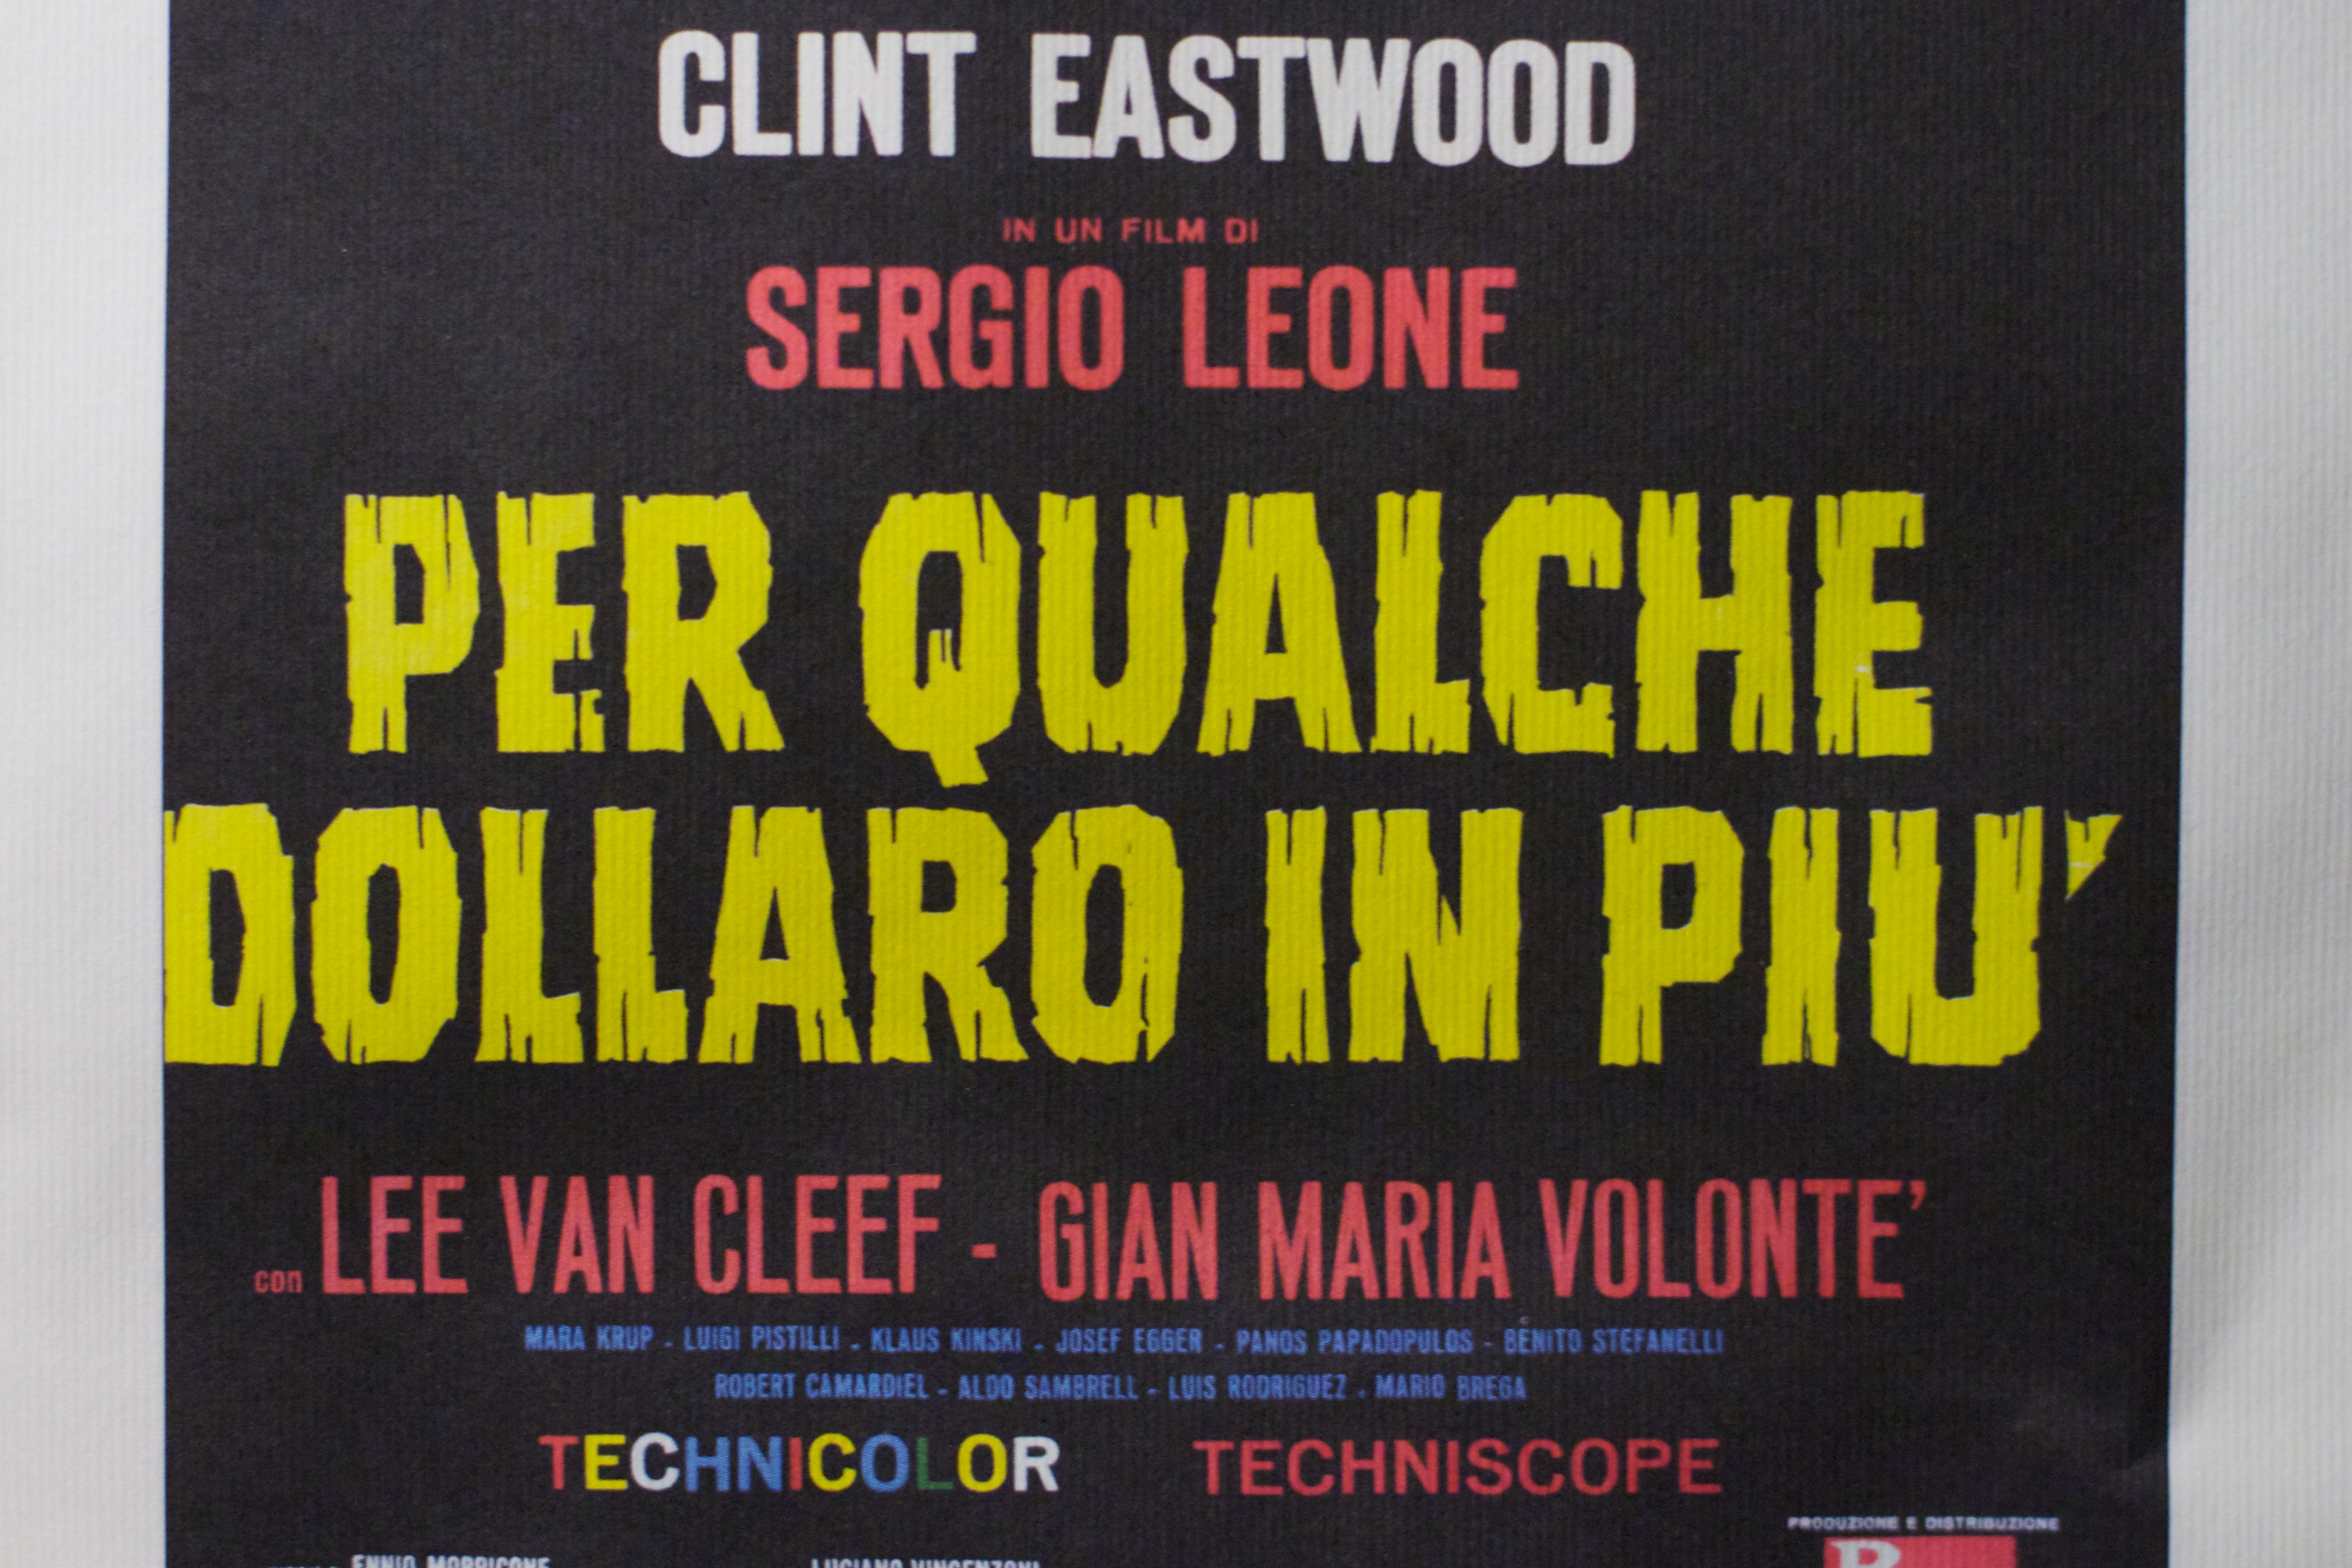
advertising, brand, font, text, poster